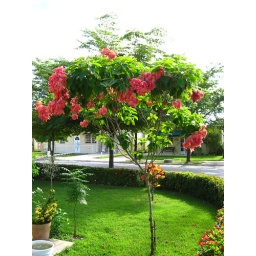
A nice tree here in my house